Abbey of St John, Laon

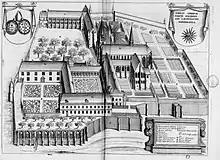
Engraving of the abbey in the "Monasticon Gallicanum" (late 17th century)

The Abbey of St. John, Laon was a Benedictine monastery in Laon, France, from 1128 to 1766, which replaced a nunnery founded in 641. The prefecture of the department of Aisne now occupies the site.